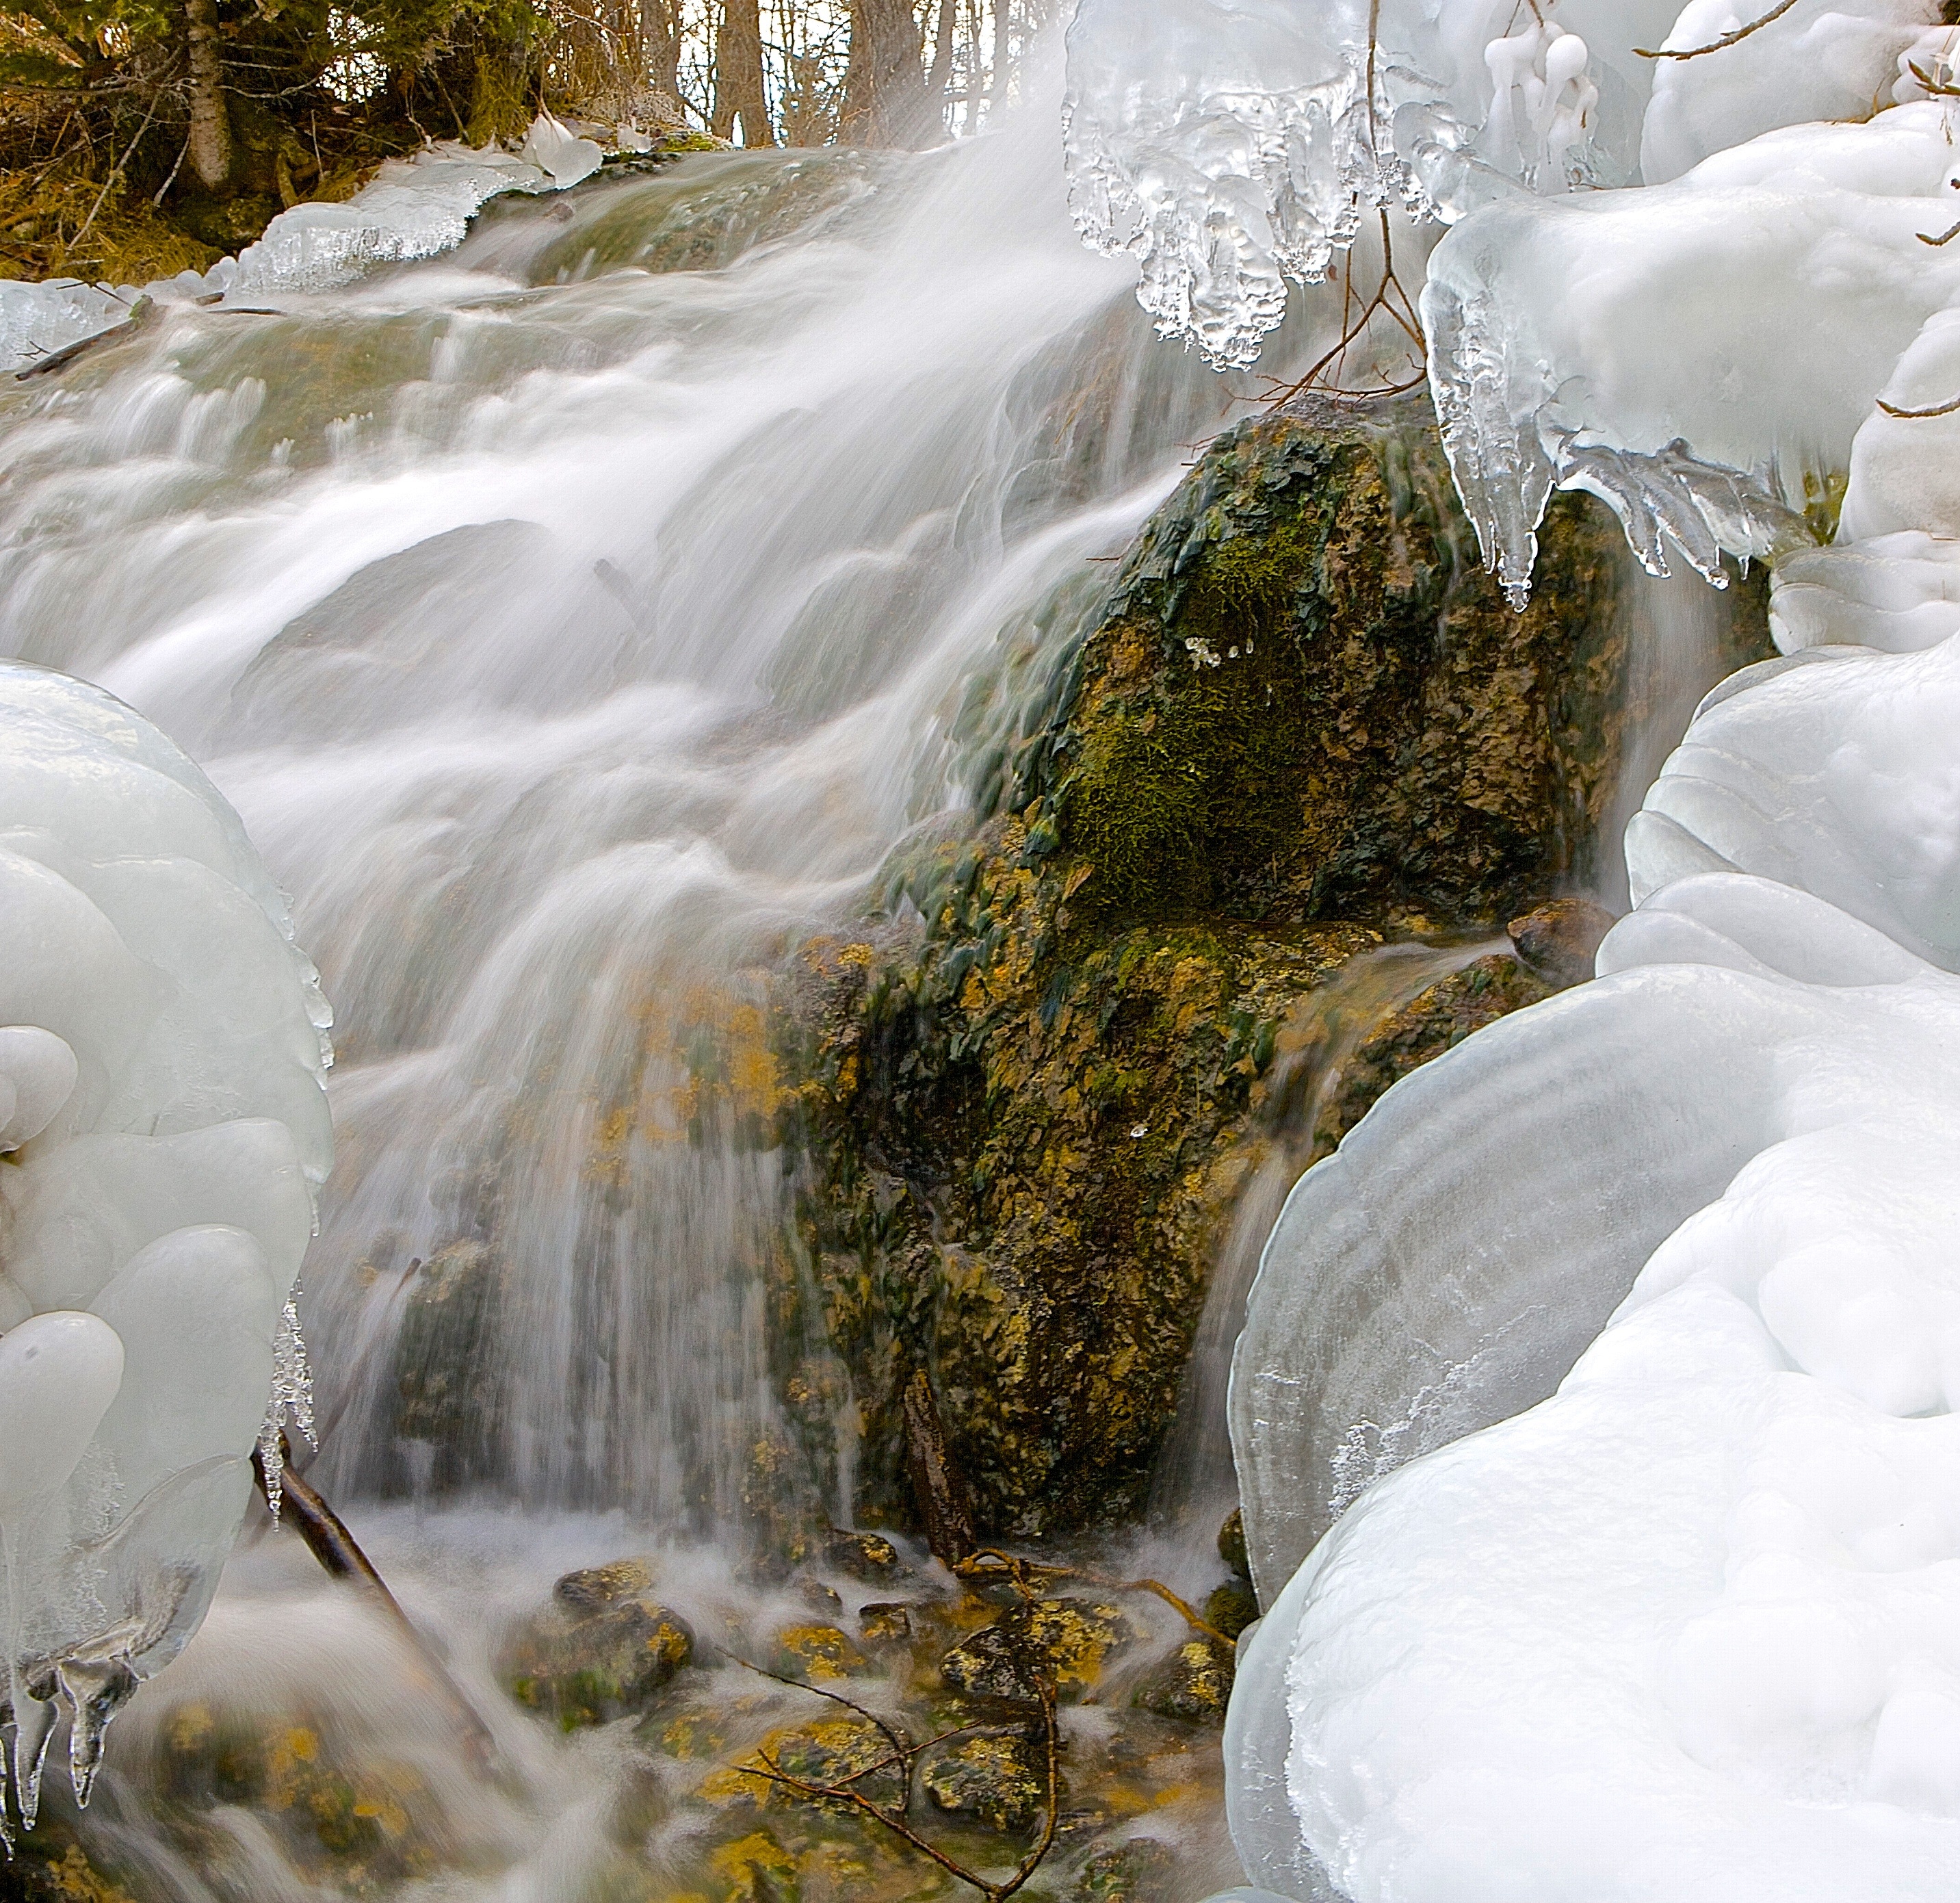
landscape, water, nature, rock, waterfall, wilderness, snow, cold, winter, river, stream, ice, cascade, reflection, flowing, splash, natural, autumn, scenery, weather, rapid, frozen, blue, season, body of water, water feature, atmospheric phenomenon